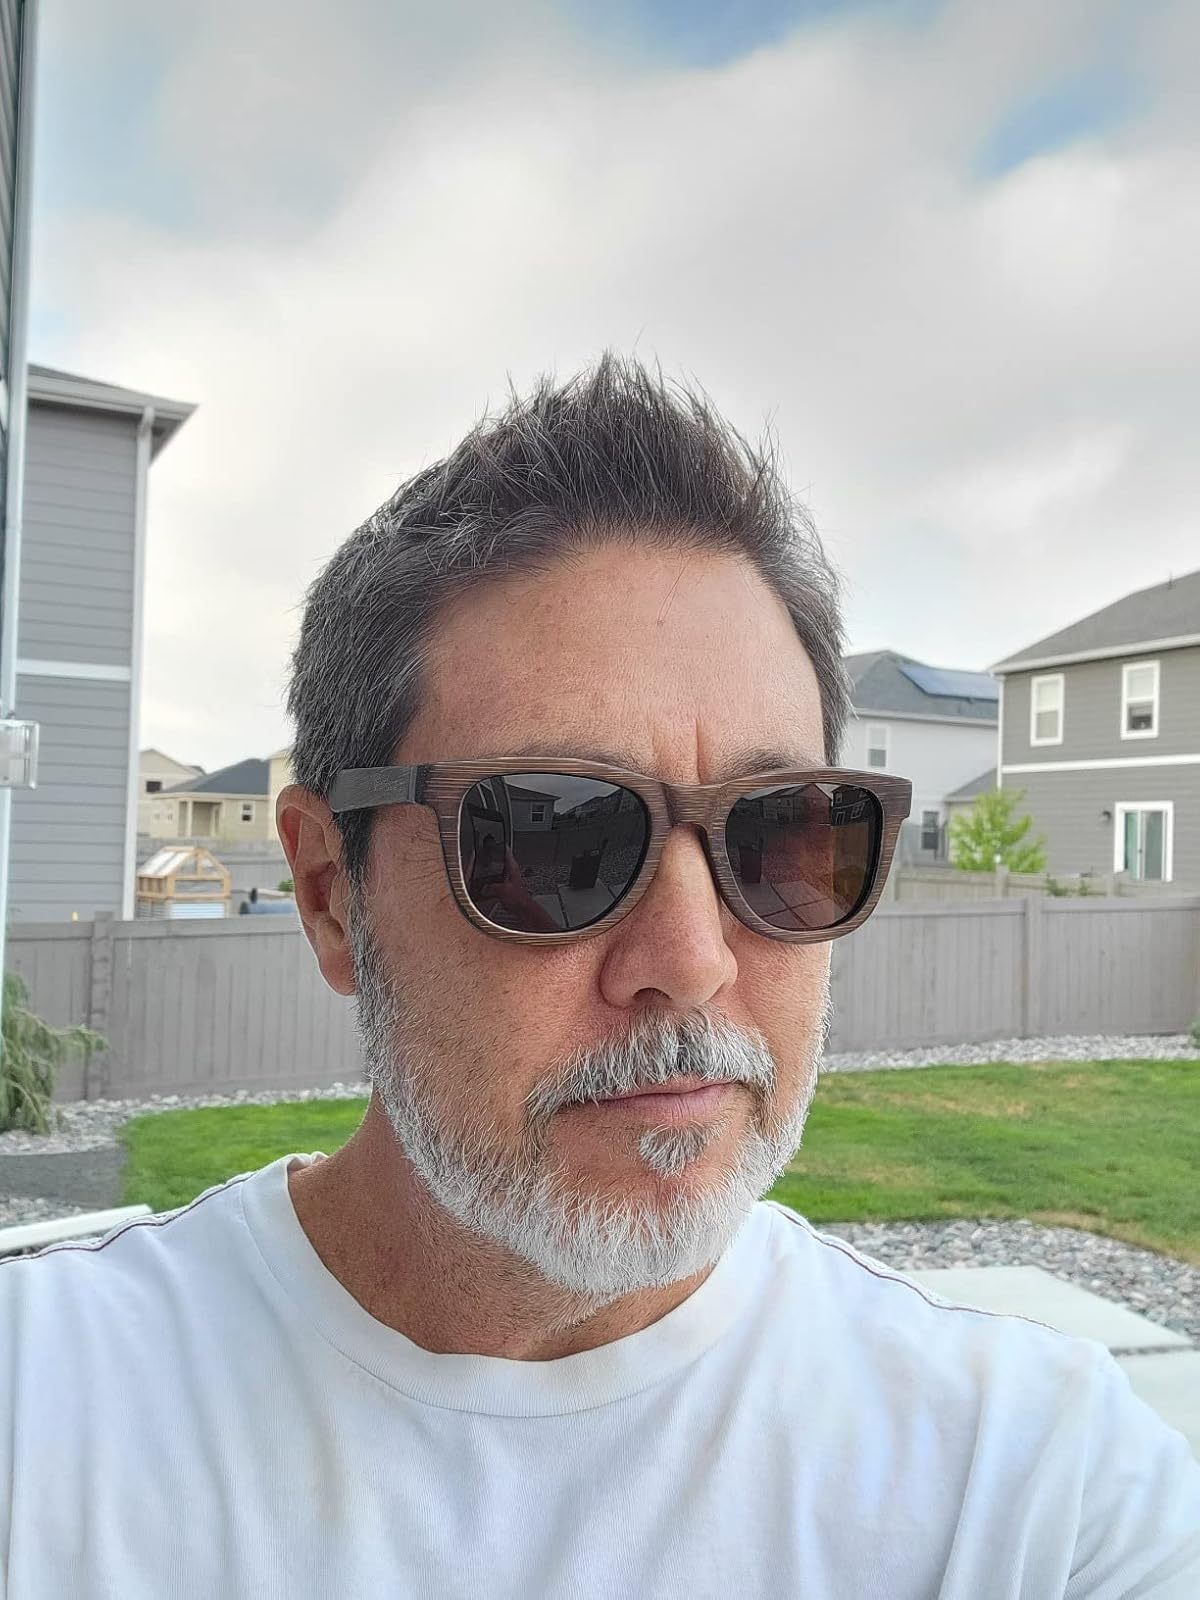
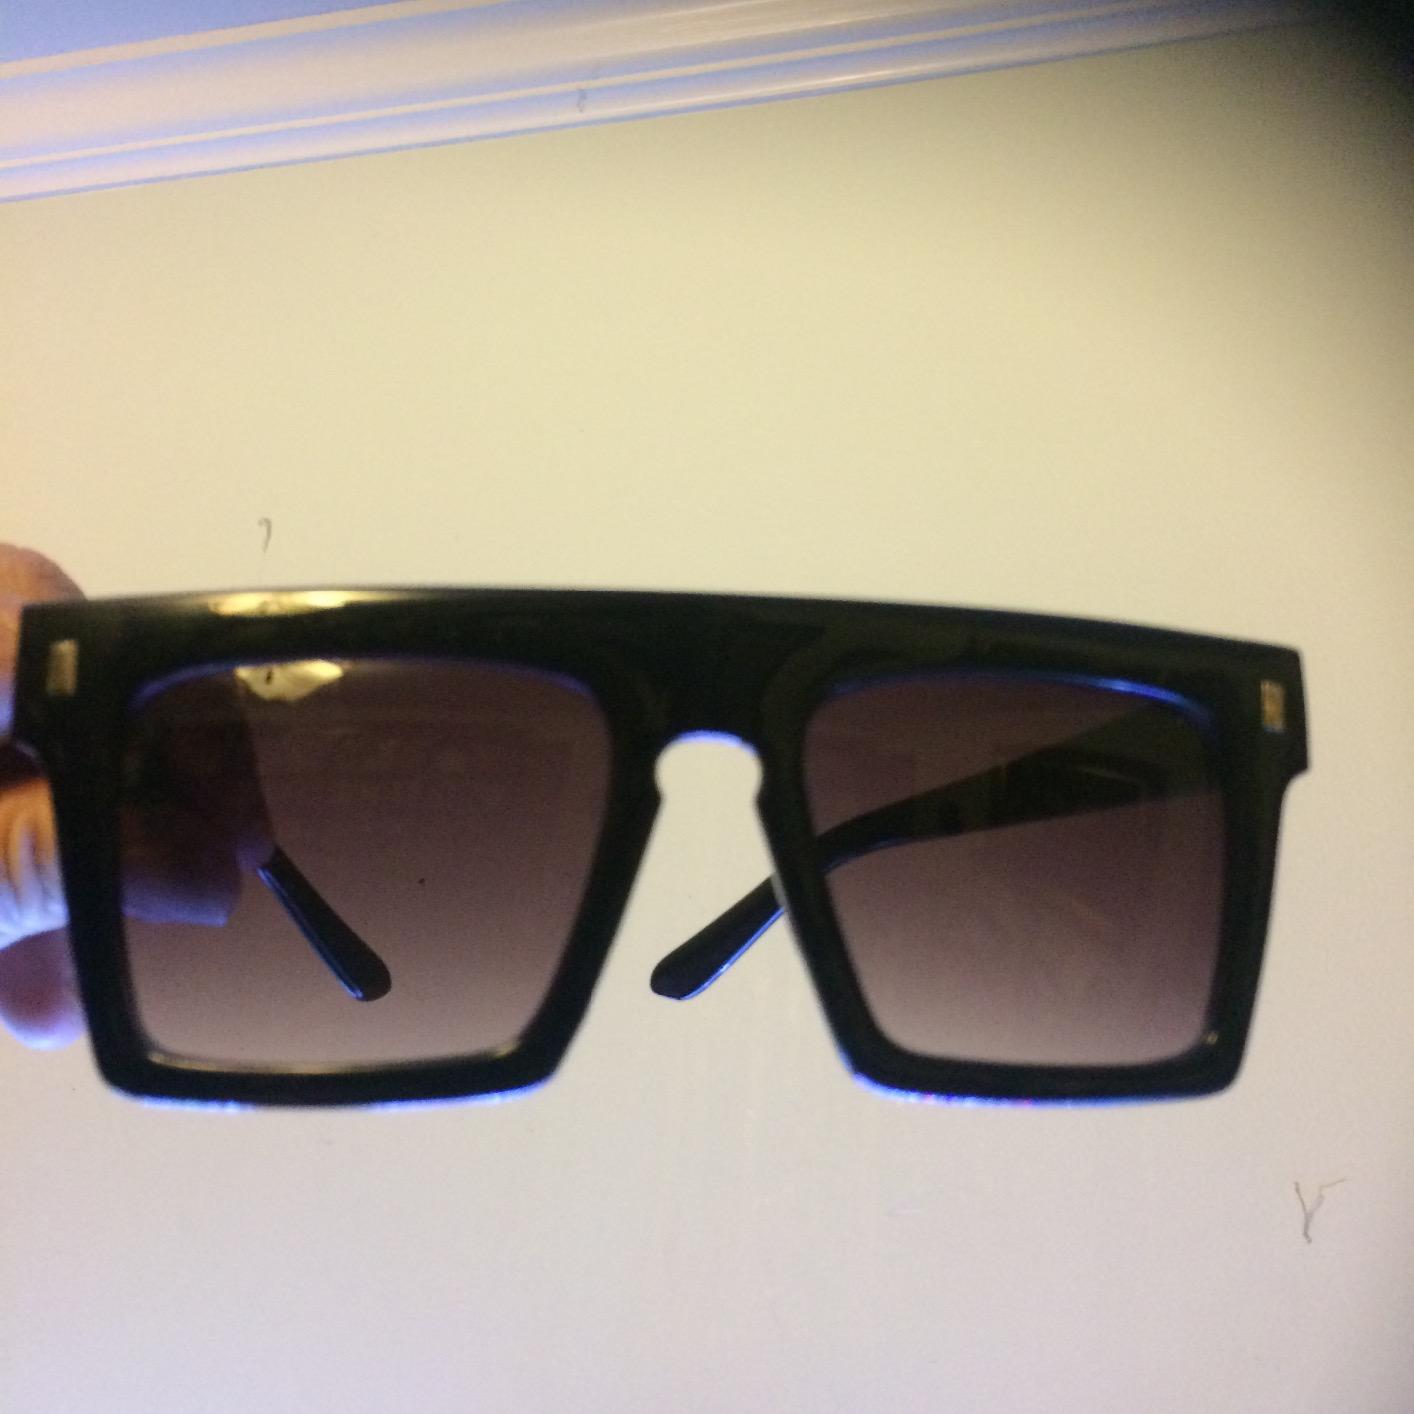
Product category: accessories_sunglasses
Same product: no